BSC Young Boys

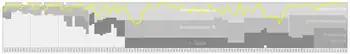
Chart of BSC Young Boys table positions in the Swiss football league system

The club was founded in 1898. Its name was intended to mimic that of the Basel-based club Old Boys.